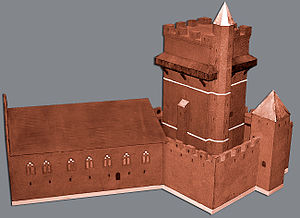
Tyge Krabbe / Kongetro lensmand
Model af Helsingborg Slot.
Tyge Krabbe var dansk rigsmarsk og rigsråd. Han var gift med Anne Nielsdatter Rosenkrantz, en datter af Christian 2.'s hofmester Niels Eriksen Rosenkrantz. De fik sønnen Erik Krabbe og datteren Elsebe Krabbe, som blev gift med Peder Skram. Samt datteren Olive, der i 1536 fødte sin trolovede Erik Gyldenstjerne en datter umiddelbart efter hans død.